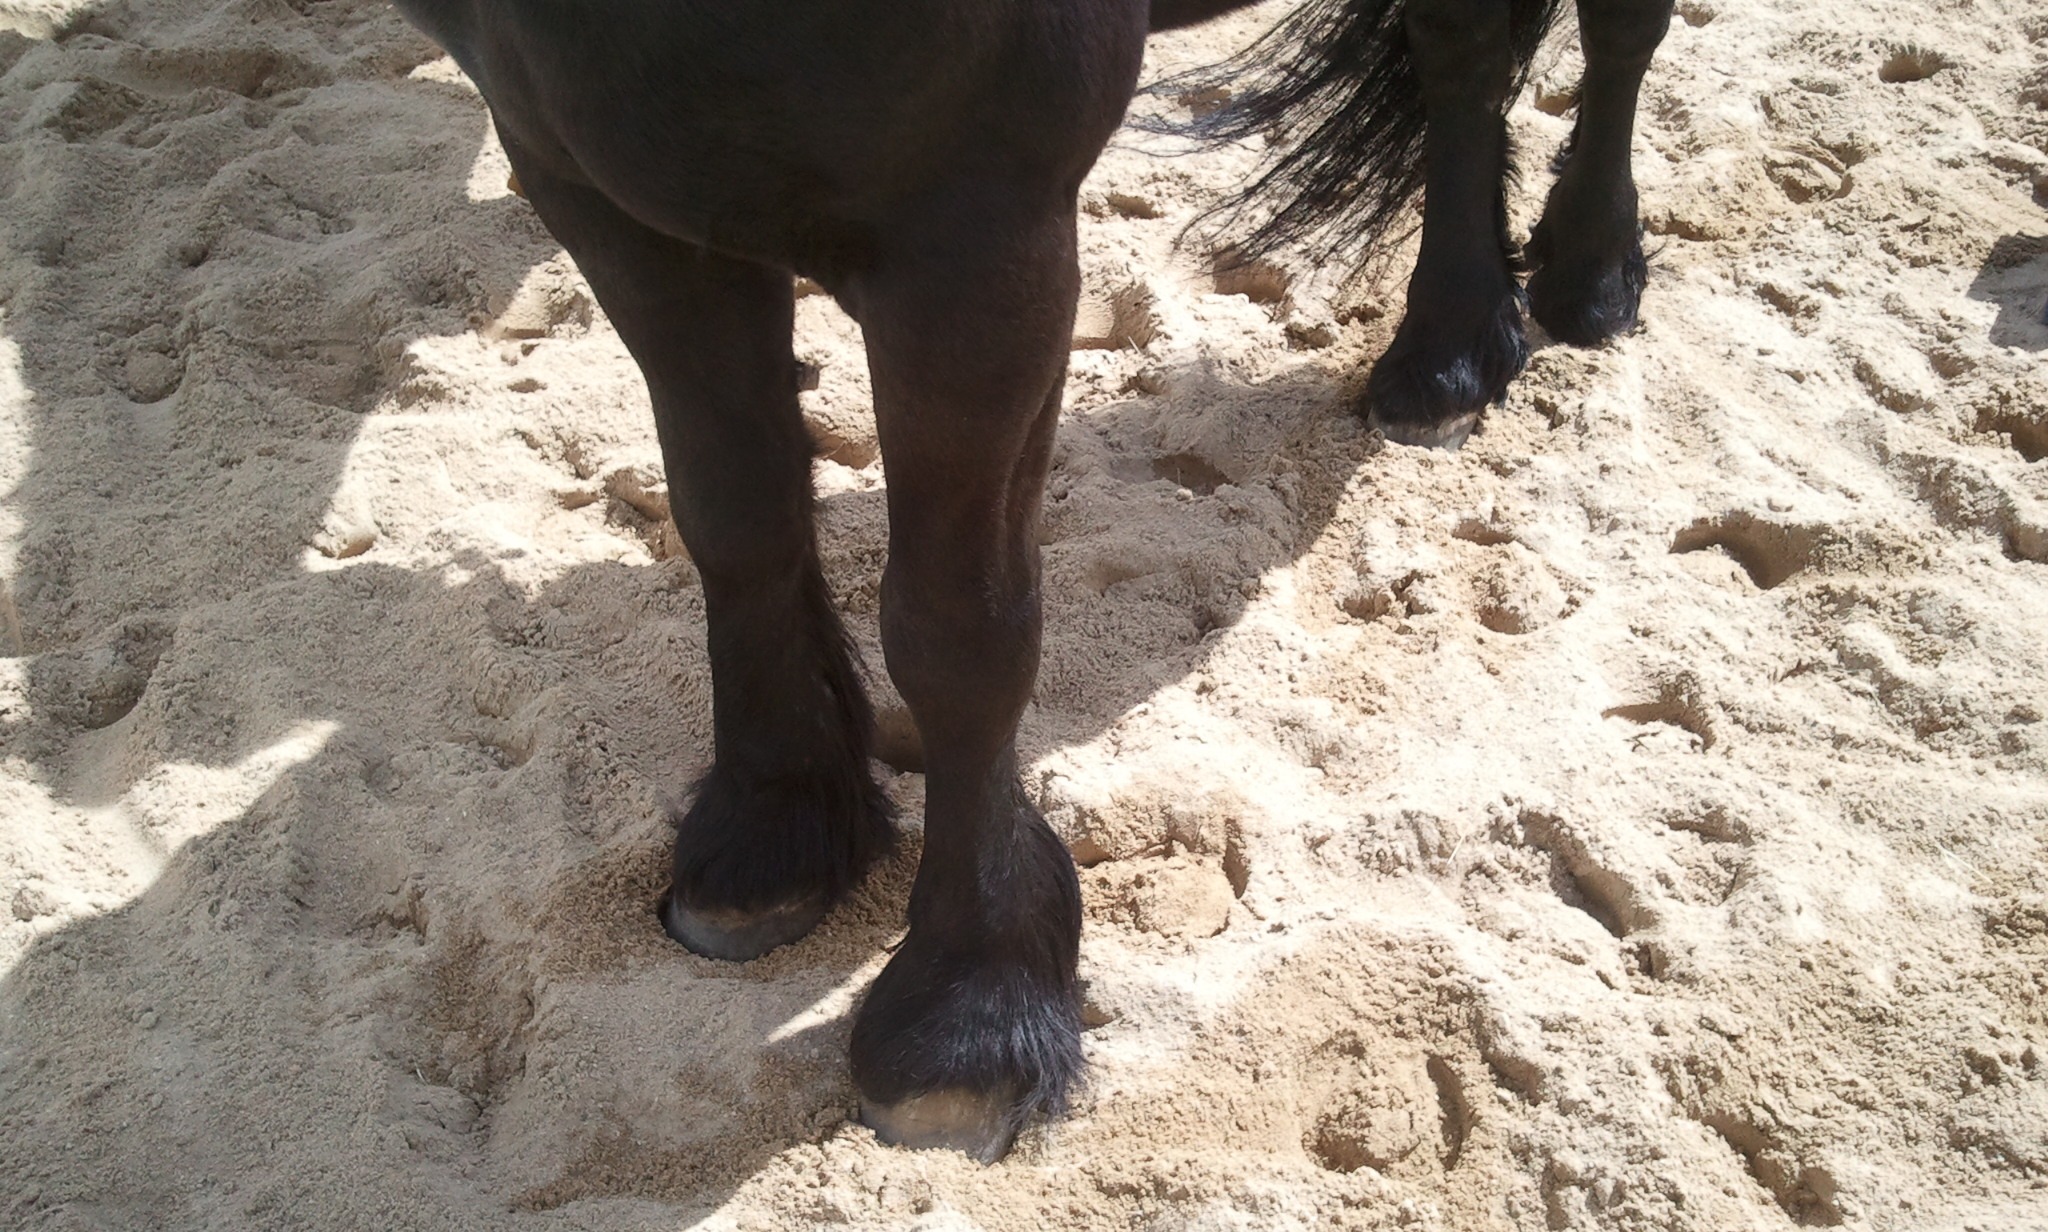
outdoor, animal, horn, rural, livestock, horse, mammal, stallion, hoof, horses, domestic, domestic animals, horse like mammal